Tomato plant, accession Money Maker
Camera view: bottom (45 deg); turntable rotation: 180 degrees
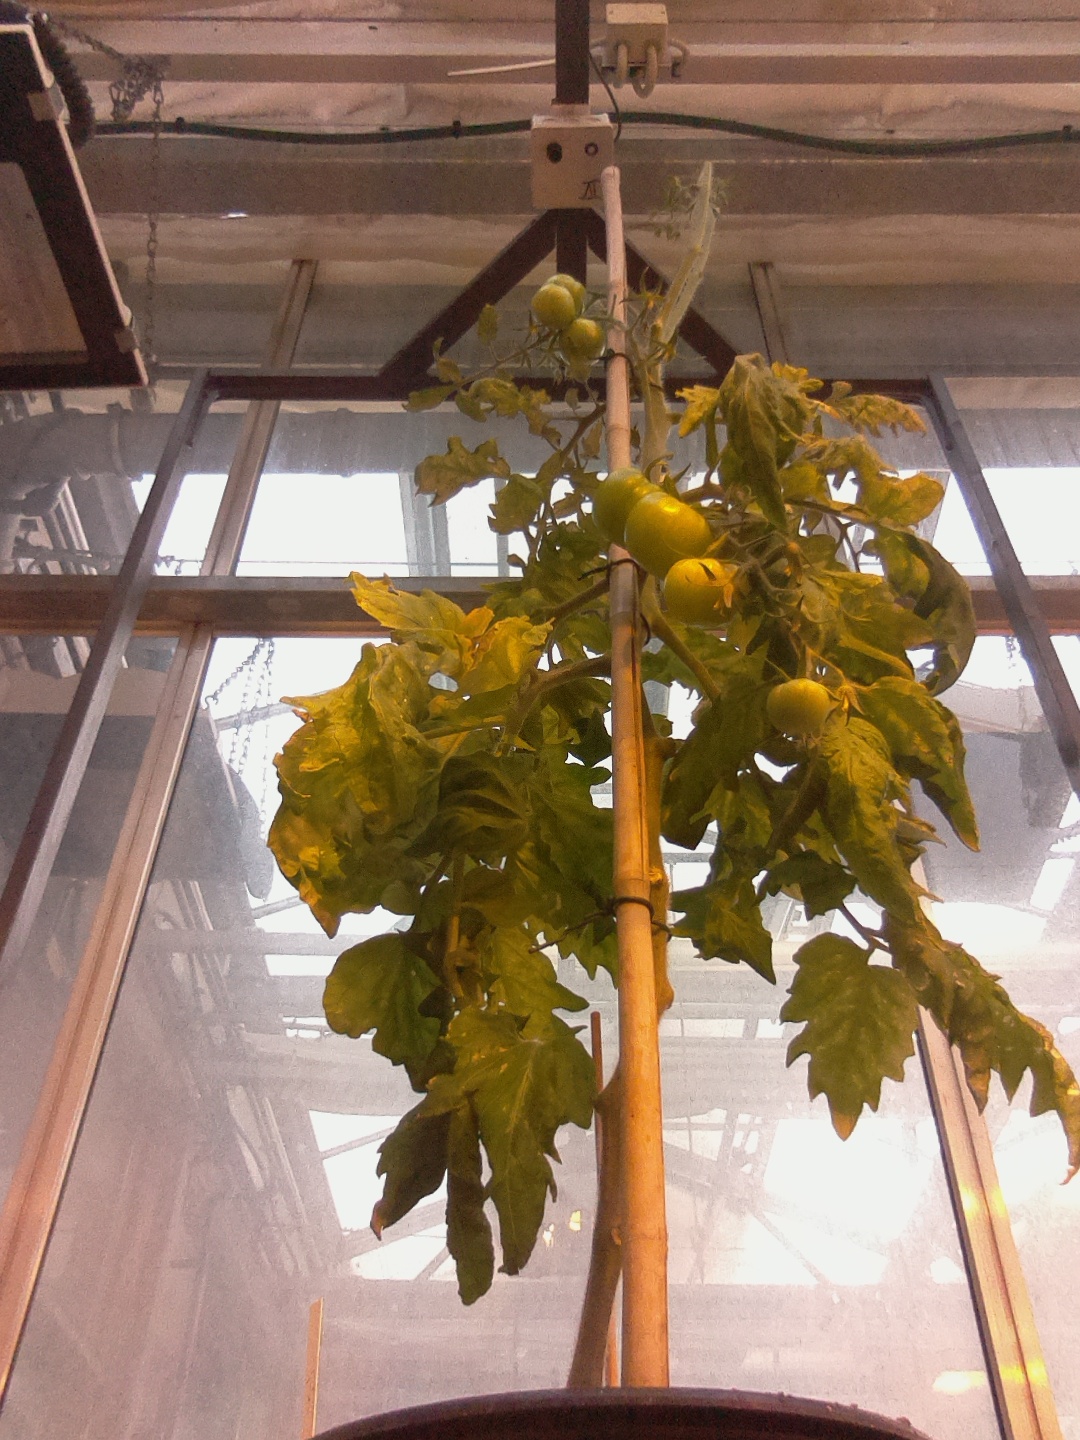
BBCH growth stage 79: 90% -100% of final fruit size